Fiolstræde 20

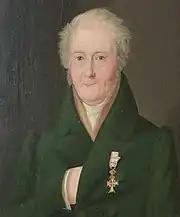
Jens Christopher Friborg

The property was later acquired by grocer ("urtekræmmer") Johan Christoffer Friborg (1747-1838) in 1873. His wife Sophie Margrethe Horn (1757-1816) was the daughter of archivist at Rentekammeret Hans Jochum Horn (1729-1781).